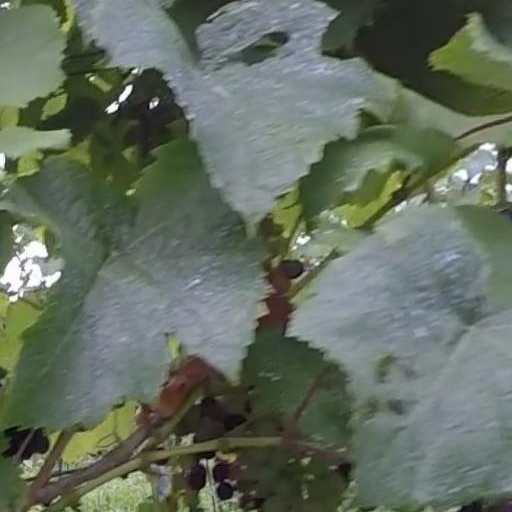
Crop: grape